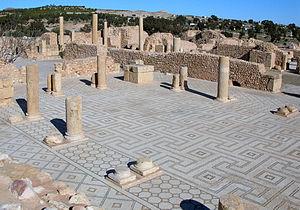
Le palestre des Thermes de Sbeïtla, Tunisie
Le site archéologique de Sbeïtla, vestige de l'antique Sufetula, est un site archéologique du centre-ouest de la Tunisie, situé à Sbeïtla dans le gouvernorat de Kasserine. Il compte dix des monuments classés du gouvernorat de Kasserine.